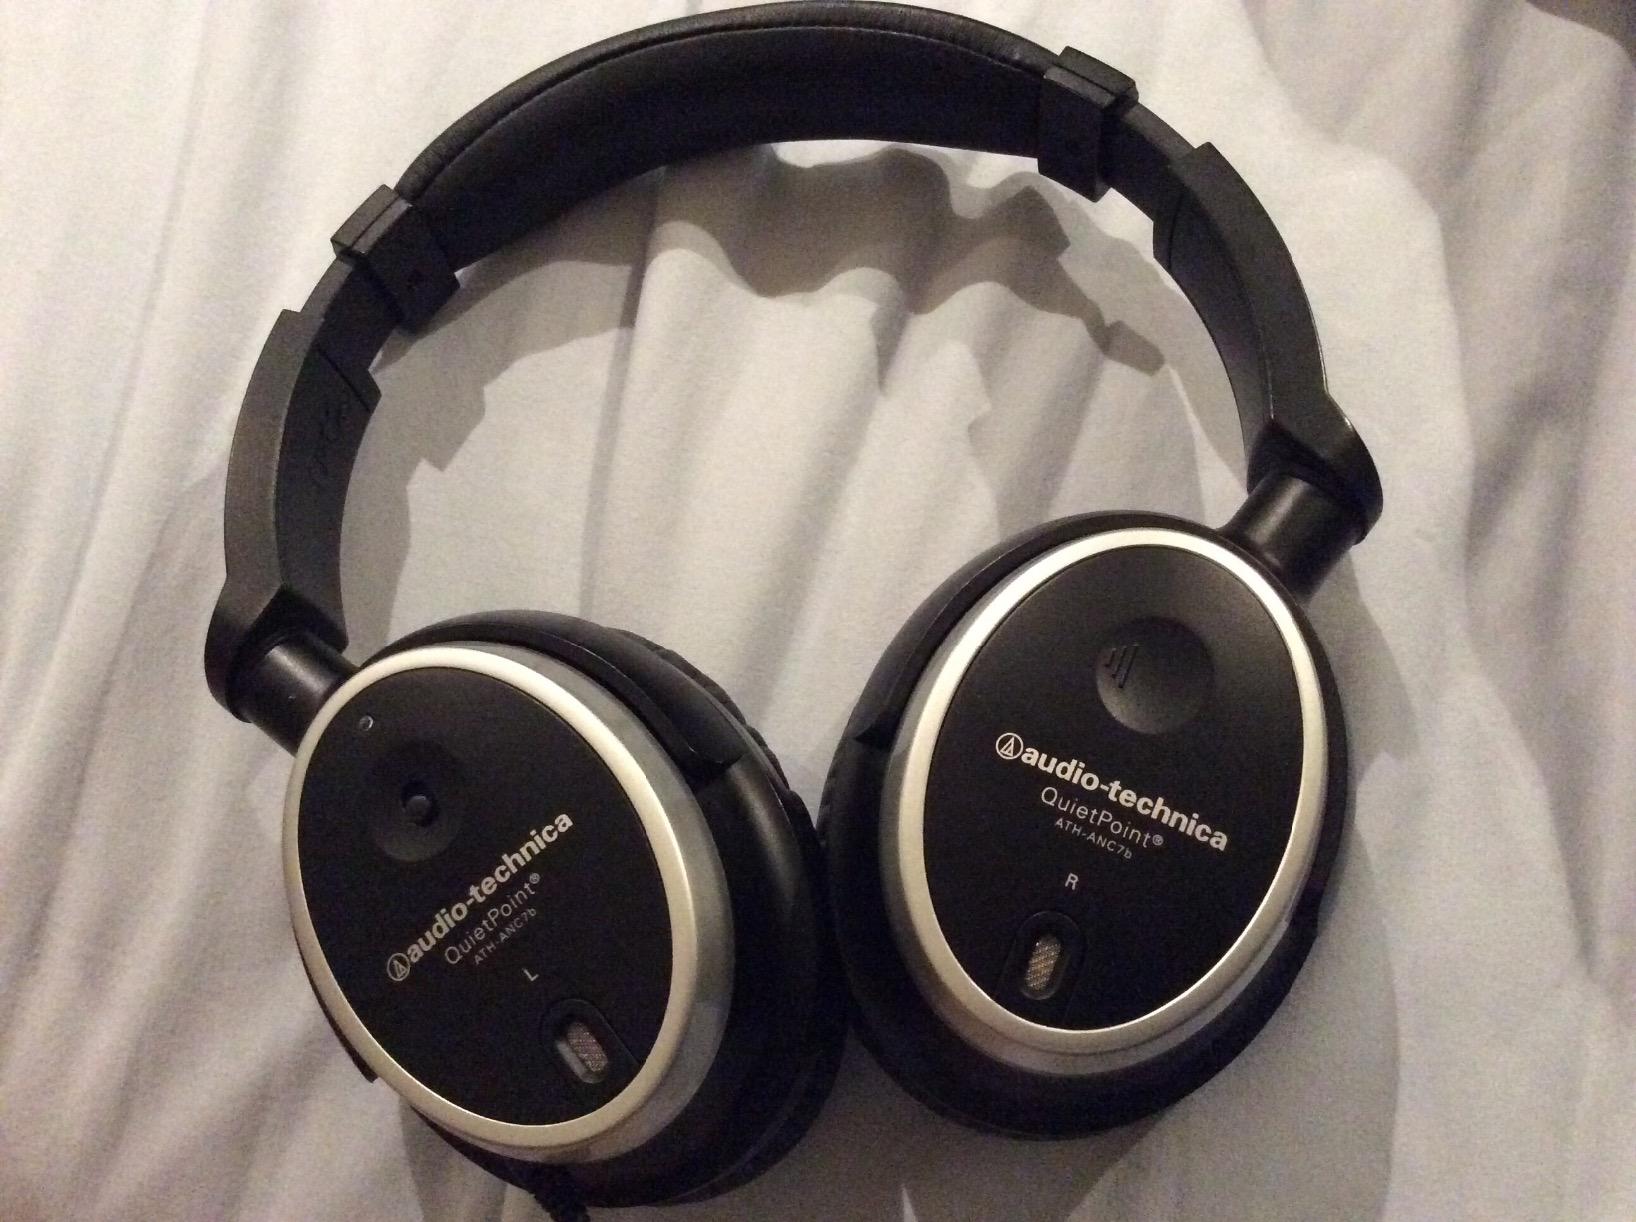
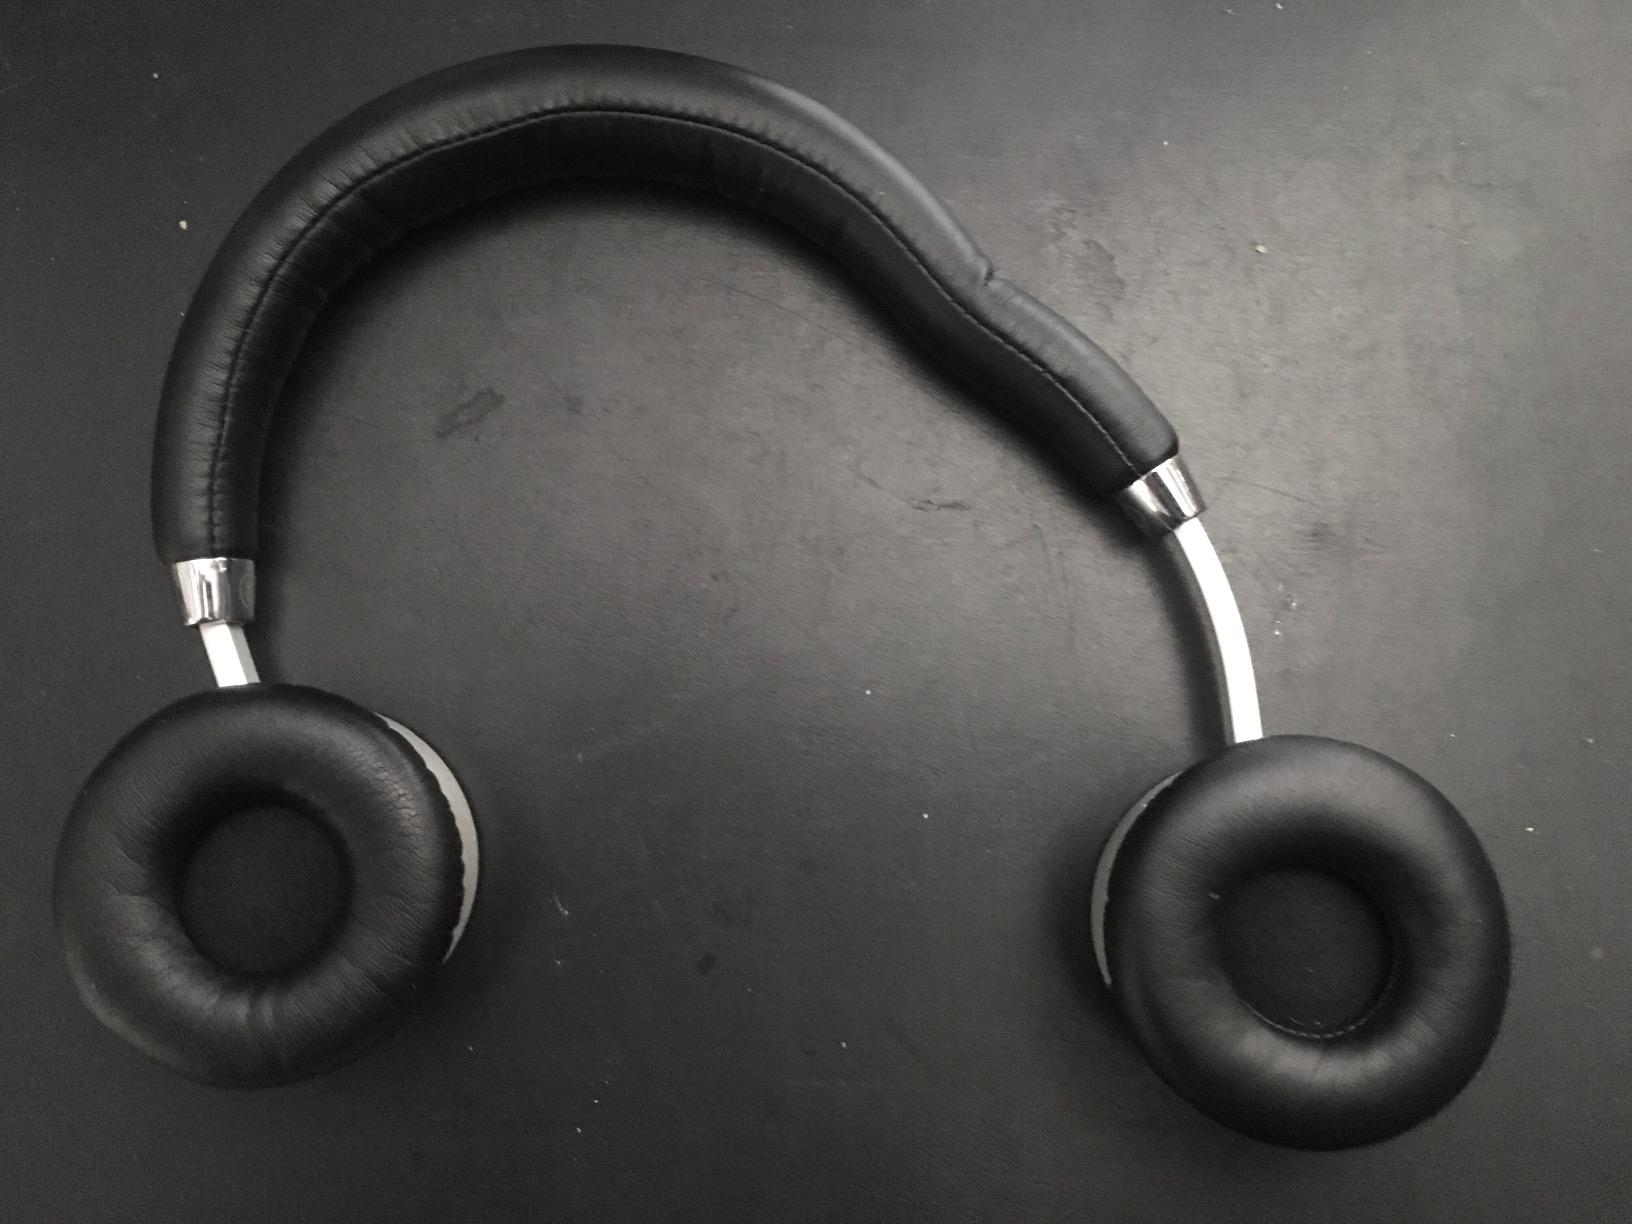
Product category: headphones
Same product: no